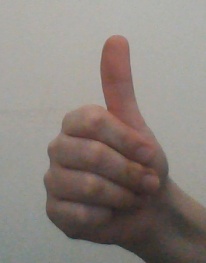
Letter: aleff